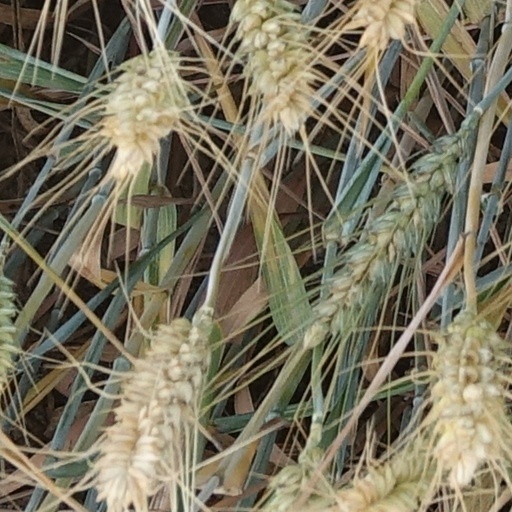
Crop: wheat